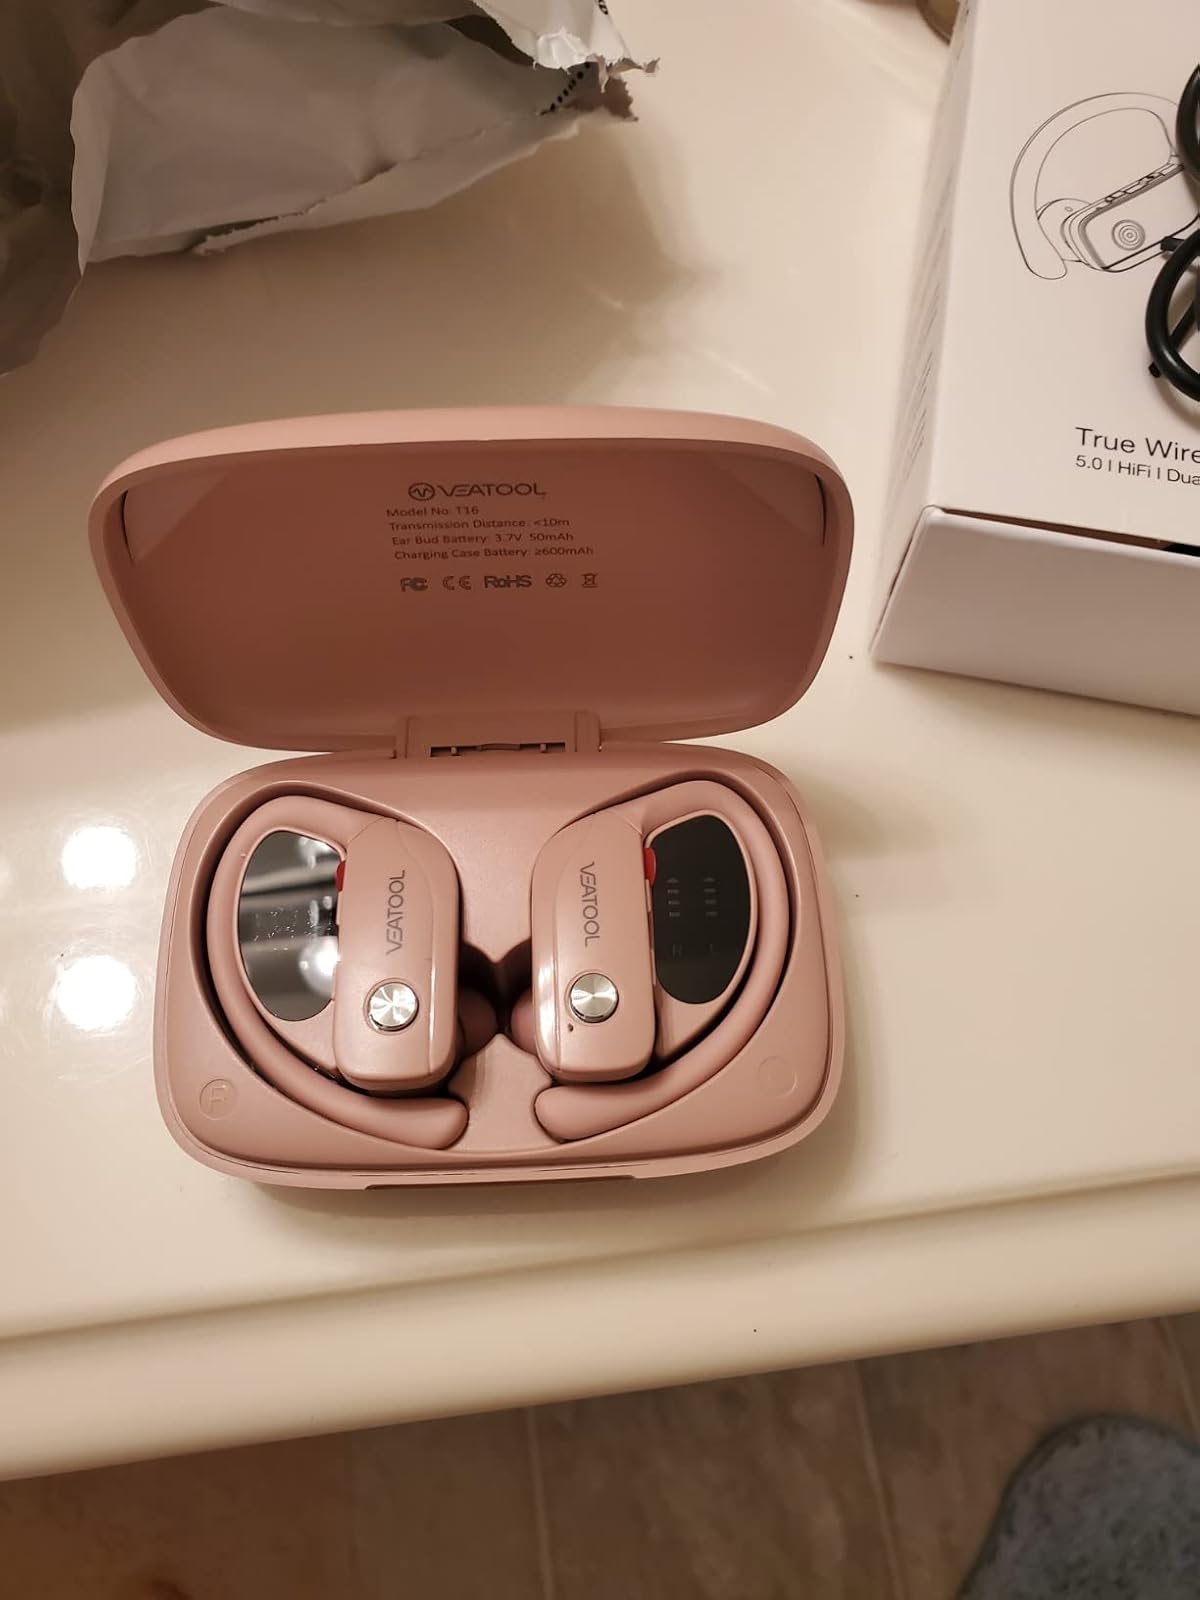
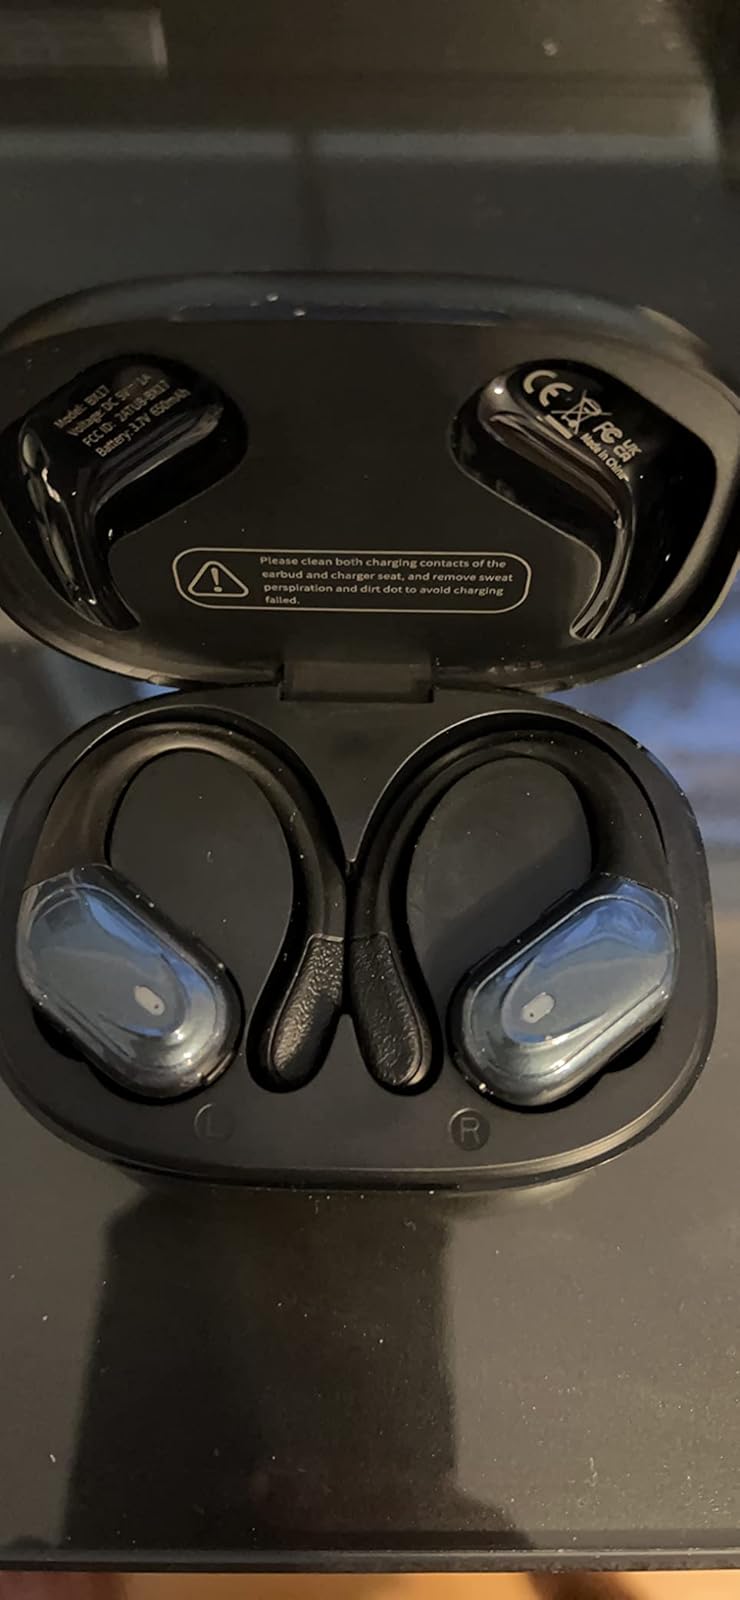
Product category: earbuds
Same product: no